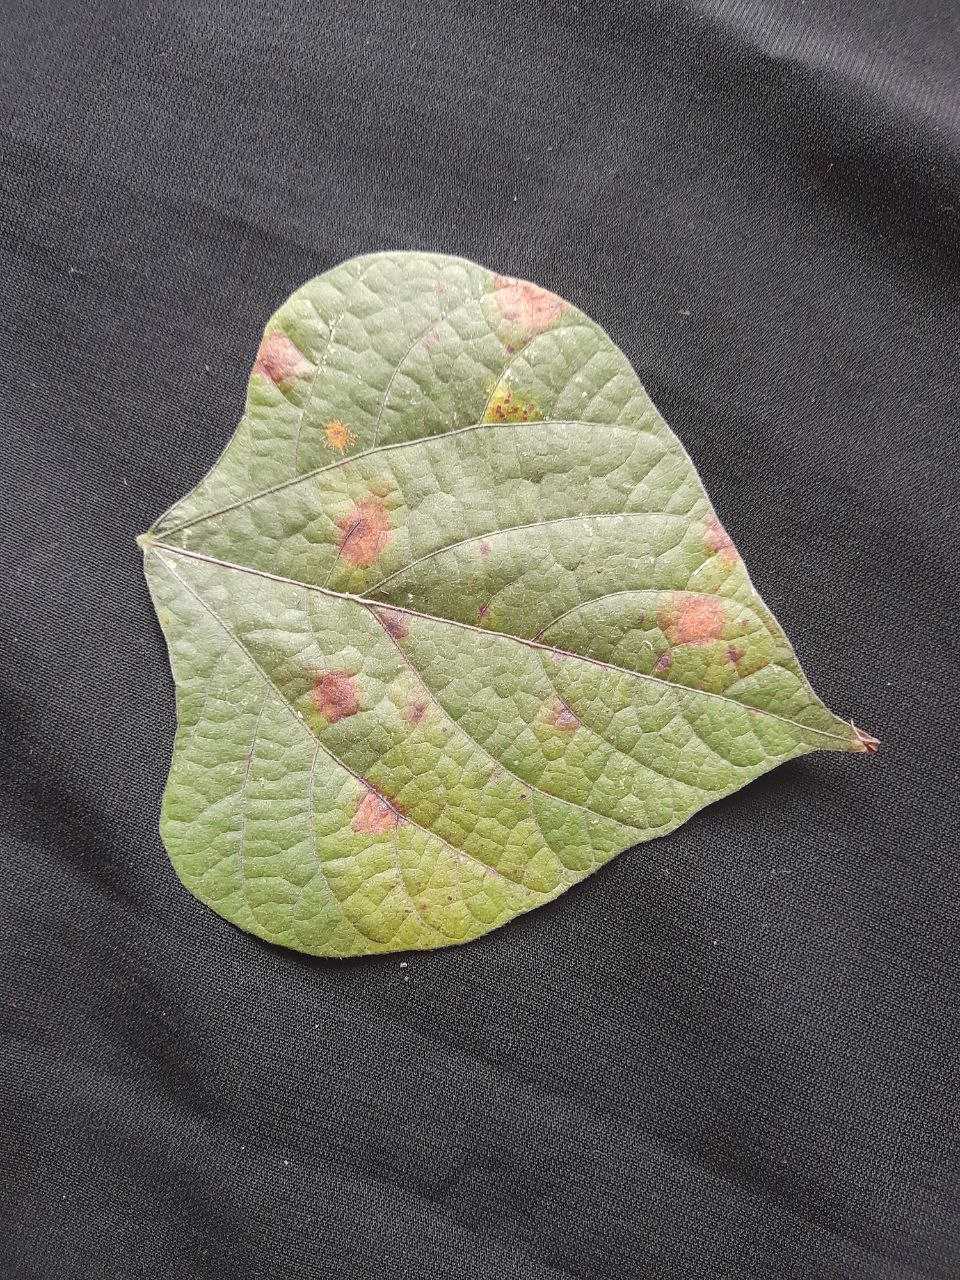
Crop: bean
Leaf condition: Rust